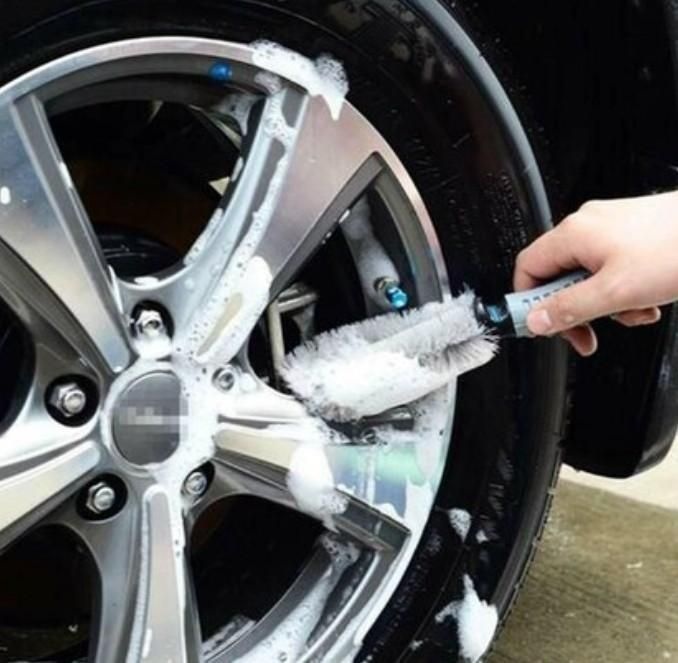
Car Tire Cleaning Brush
Product Name: Car Tire Cleaning Brush Package Contains: It has 1 Piece of Car Tire Cleaning Brush Material: Abs Plastic Steel Wire Pp Handle Material: Rubber Color: Random Color Combo: Pack of 1 Dimension: 26*13cm Weight: 100gm
Brand: hinxwc-f1
Category: Vehicles & Parts > Vehicle Parts & Accessories > Vehicle Maintenance, Care & Decor > Vehicle Cleaning > Car Wash Brushes